Imam Shamil

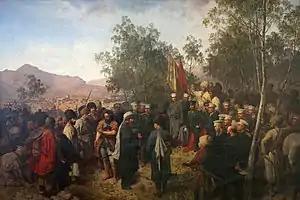
"Capture of Shamil", by Theodor Horschelt

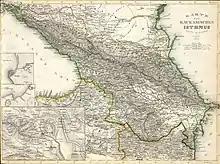
"Karte des Kaukasischen Isthmus". Entworfen und gezeichnet von J. Grassl, 1856.

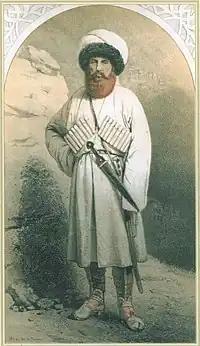
Imam Shamil, Lithography by Vasily Timm

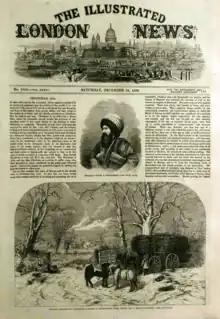
Shamil (front page). Illustrated London News of December 24, 1859.

In 1832, Ghazi Mollah died at the battle of Gimry, and Shamil was one of only two murids to escape, but he sustained severe wounds. During this fight he was stabbed with a bayonet. After reportedly jumping from an elevated stoop "clean over the heads of the very line of soldiers about to fire on him ... [he landed] behind them, whirling his sword in his left hand he cut down three of them, but was bayoneted by the fourth, the steel plunging deep in his chest. He seized the bayonet, pulled it out of his own flesh, cut down the man, and with another superhuman leap, cleared the wall and vanished in the darkness". He went into hiding and both Russia and murids assumed him dead. Once recovered, he emerged from hiding and rejoined the murids, led by the second Imam, Hamzat Bek. He would wage unremitting warfare on the Russians for the next quarter century and become one of the legendary guerrilla commanders of the century. When Hamzat Bek was killed in 1834, Shamil took his place as the prime leader of the Caucasian resistance and the third Imam of the Caucasian Imamate.